Oliver Twist

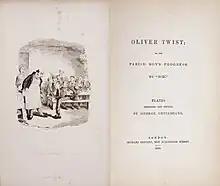
Frontispiece and title-page, first edition 1838Illustration and design by George Cruikshank

Oliver Twist; or, The Parish Boy's Progress, is the second novel by English author Charles Dickens. It was originally published as a serial from 1837 to 1839 and as a three-volume book in 1838. The story follows the titular orphan, who, after being raised in a workhouse, escapes to London, where he meets a gang of juvenile pickpockets led by the elderly criminal Fagin, discovers the secrets of his parentage, and reconnects with his remaining family.